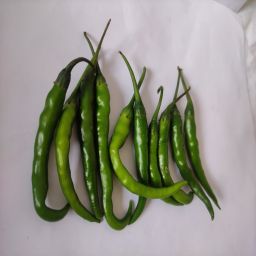
Crop: Chile Pepper
Quality: Unripe